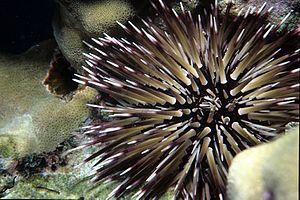
L’oursin perforant est une espèce d'oursins tropicaux de la famille des Echinometridae, très répandu dans le bassin indo-pacifique.